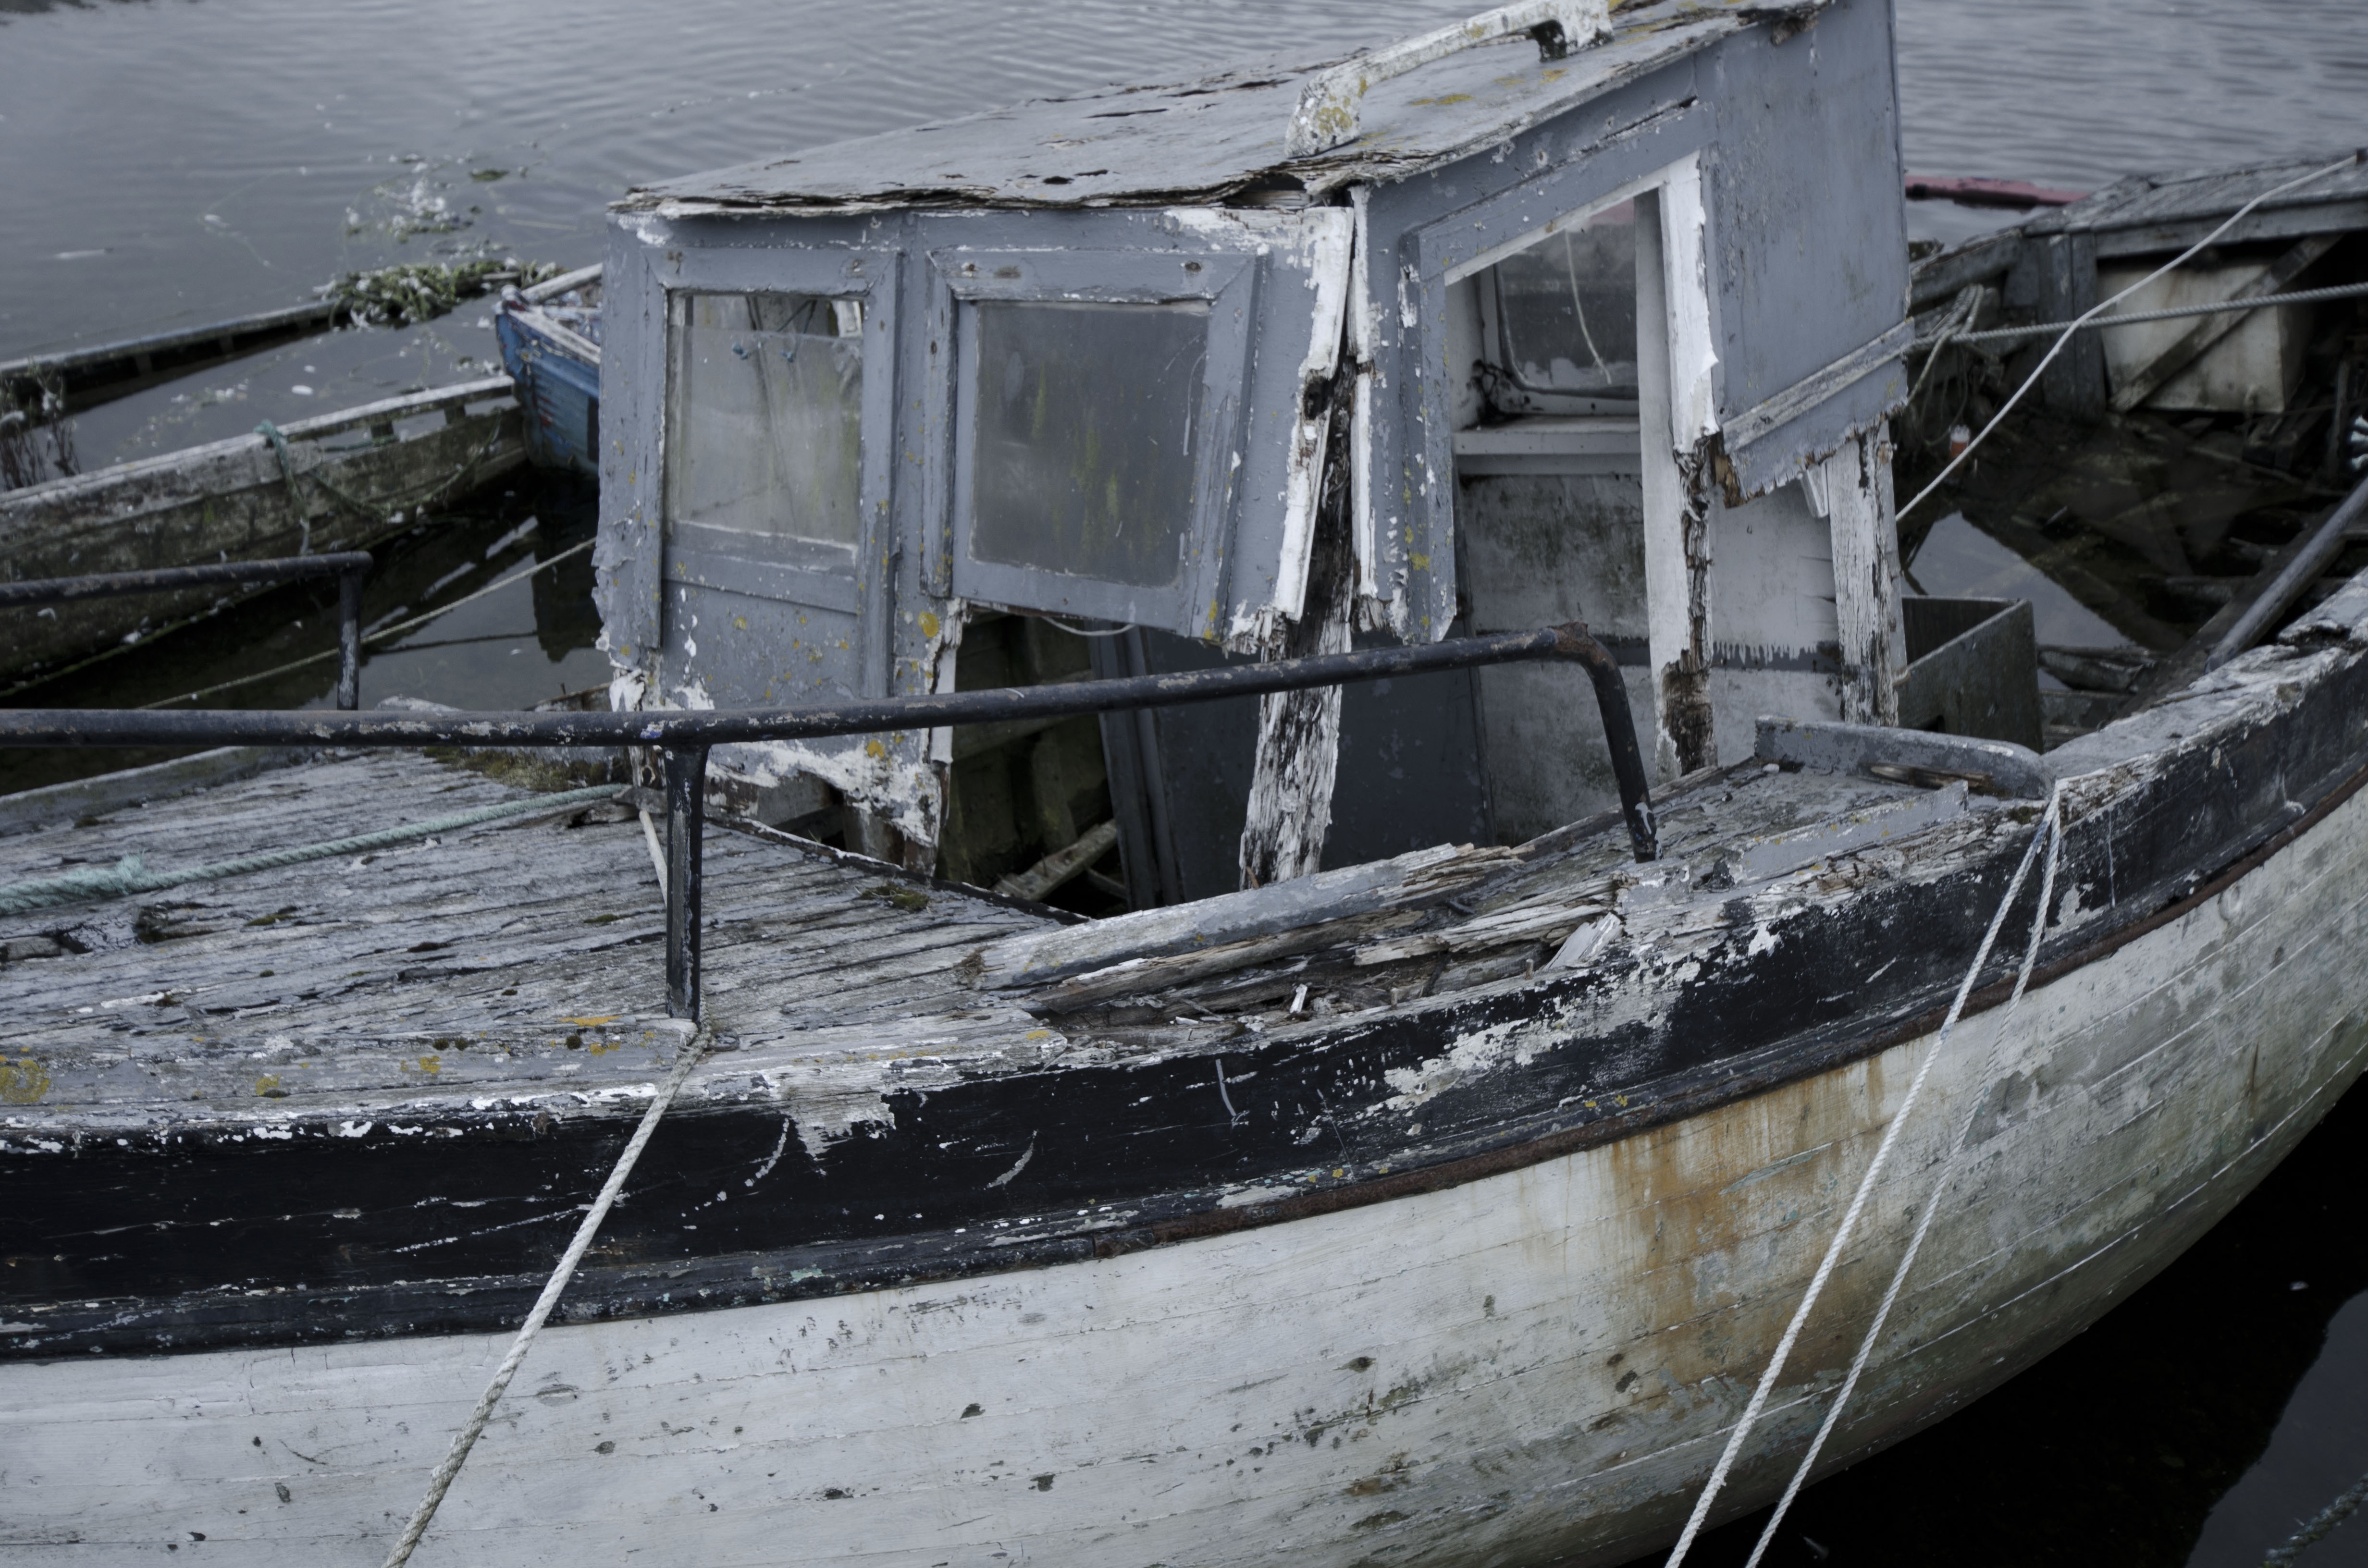
boat, ship, vehicle, mast, abandoned, sailboat, watercraft, fishing vessel, skiff